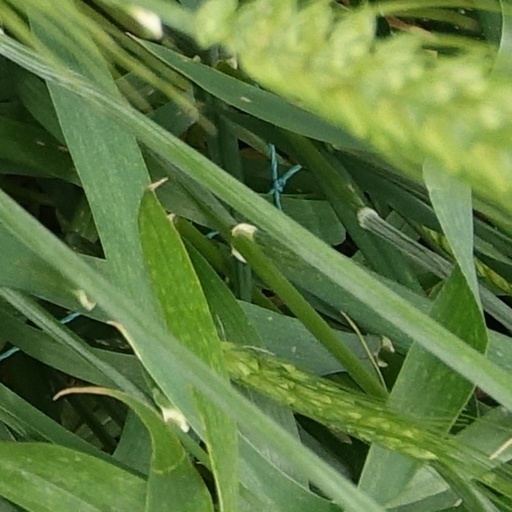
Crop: wheat